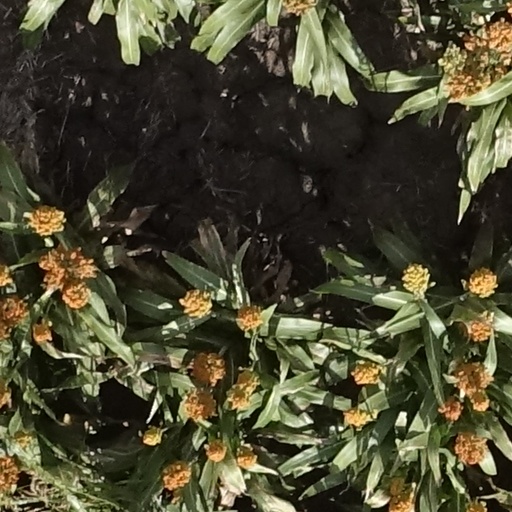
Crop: sorghum